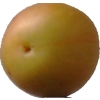
Label: cherry_wax